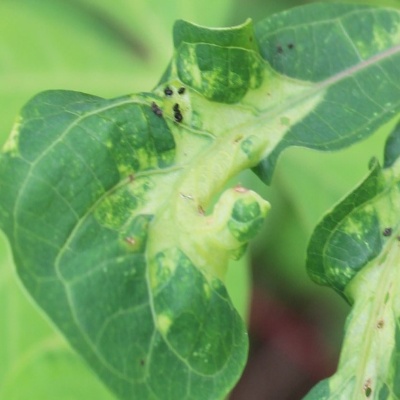
Crop: Cassava
Condition: mosaic